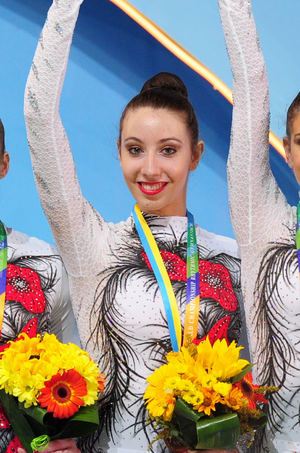
Artemi Gavezou Castro est une gymnaste rythmique espagnole, née le 19 juin 1994 à Thessalonique. Jusqu'à l'âge de 19 ans, elle vivait en Grèce mais décide de vivre en Espagne ensuite, profitant de sa double-nationalité de par sa mère.